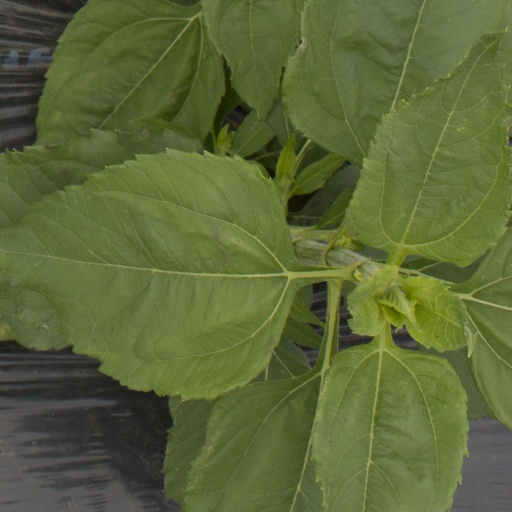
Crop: Jerusalem artichoke